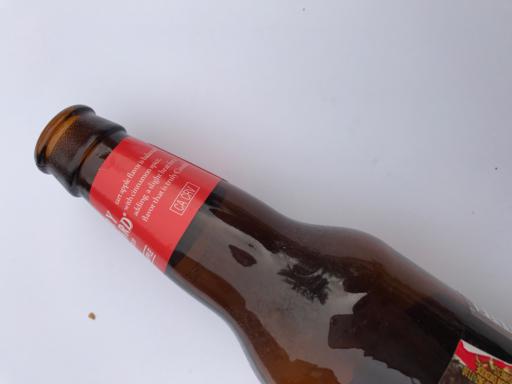
Label: glass